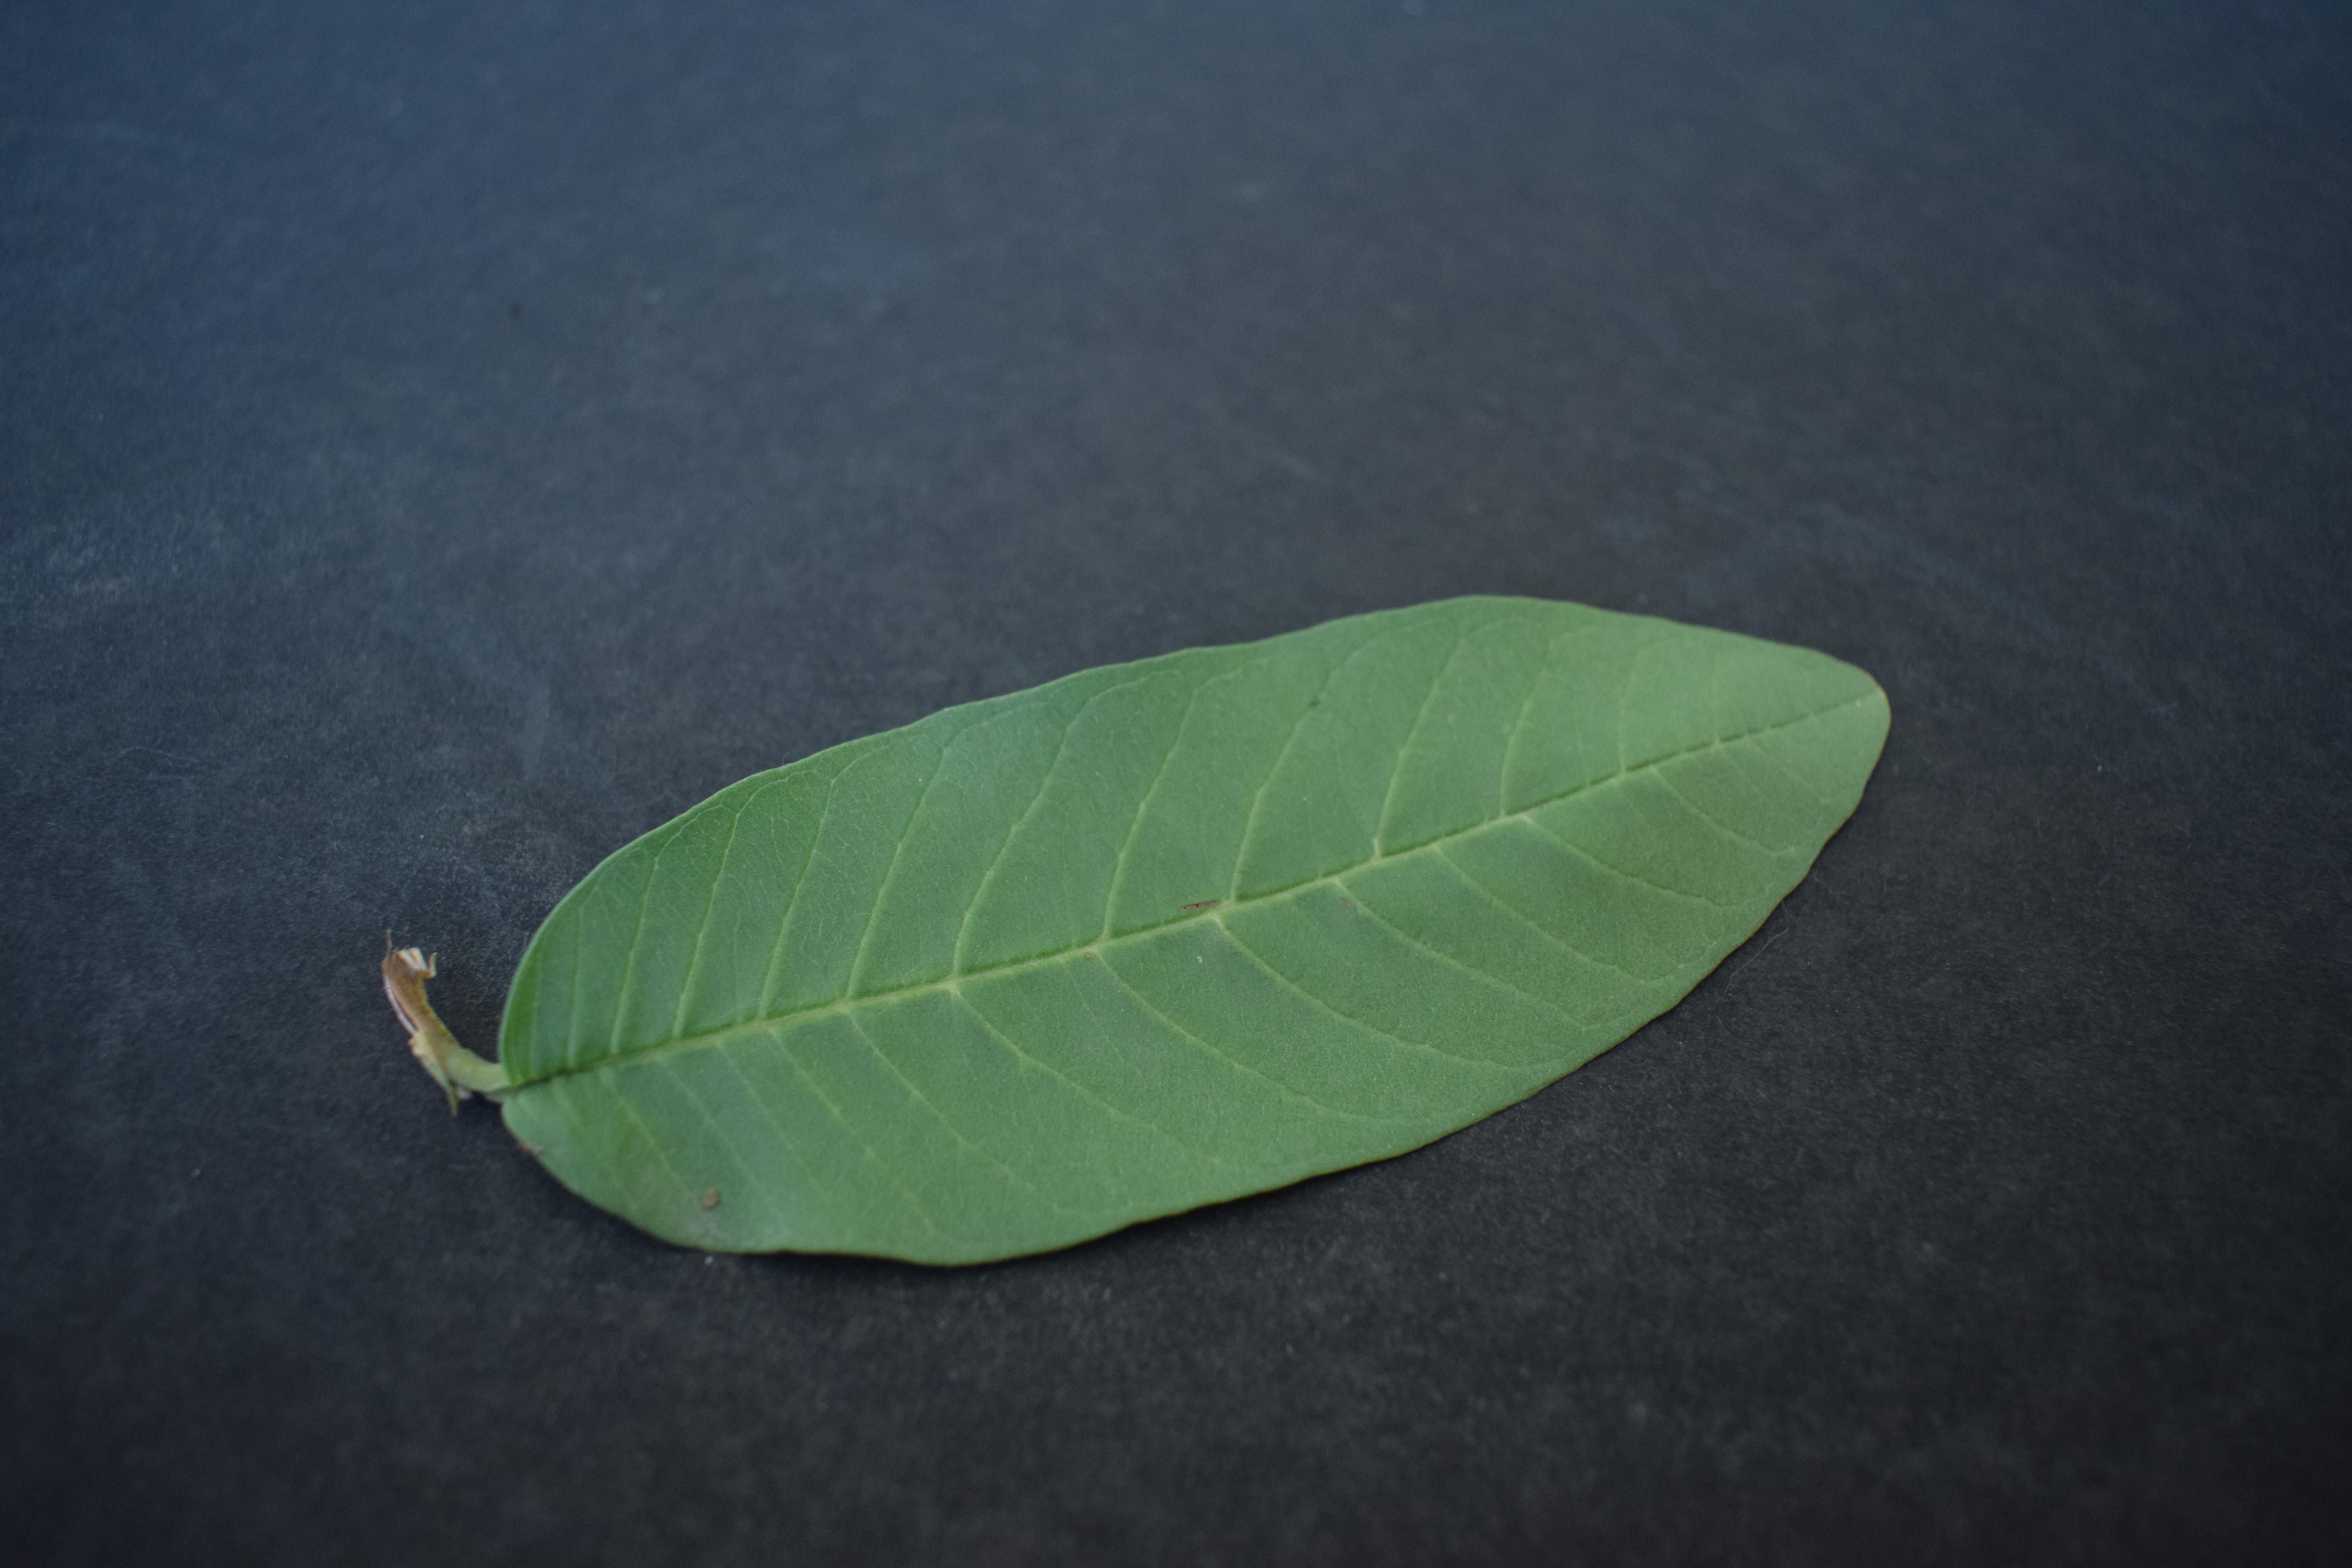
Plant species: Guava